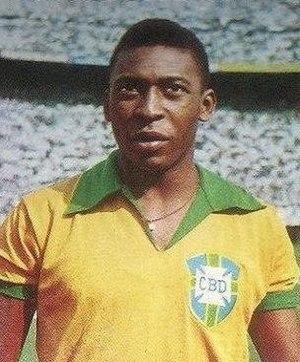
Pelé (1966), 'Campioni dello Sport 1966 - 1967', Panini figurina n°168.
Edson Arantes do Nascimento, dit Pelé, ONM • ORB • KBE, né le 23 octobre 1940 à Três Corações, est un footballeur brésilien évoluant au poste d'attaquant et de meneur de jeu du milieu des années 1950 au milieu des années 1970. Il est également acteur, scénariste et producteur.